Golden Generation (English football)

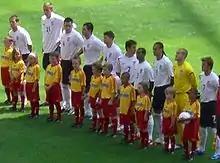
England at the 2006 FIFA World Cup. From left to right: Michael Owen, Peter Crouch, John Terry, Frank Lampard, Steven Gerrard, Gary Neville, Ashley Cole, Rio Ferdinand, Paul Robinson and David Beckham.

The players of the England national football team in the 2000s have been referred to as a golden generation. Despite the talent of its players and their success at club level, the Golden Generation has been known as underachievers, being eliminated at the quarter-finals in three major tournaments and failing to qualify for UEFA Euro 2008.